Ubiquitin-like protein

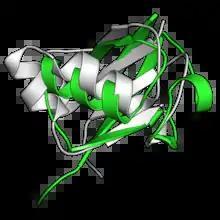
Superposition of the structures of ubiquitin (green) and MoaD (light gray)

The evolution of UBLs and their associated suites of regulatory proteins has been of interest since shortly after they were recognized as a family. Phylogenetic studies of the beta-grasp protein fold superfamily suggest that eukaryotic UBLs are monophyletic, indicating a shared evolutionary origin. UBL regulatory systems - including UBLs themselves and the cascade of enzymes that interact with them - are believed to share a common evolutionary origin with prokaryotic biosynthesis pathways for the cofactors thiamine and molybdopterin; the bacterial sulfur transfer proteins ThiS and MoaD from these pathways share the beta-grasp fold with UBLs, while sequence similarity and a common catalytic mechanism link pathway members ThiF and MoeB to ubiquitin-activating enzymes. Interestingly, the eukaryotic protein URM1 functions as both a UBL and a sulfur-carrier protein, and has been described as a molecular fossil establishing this evolutionary link.